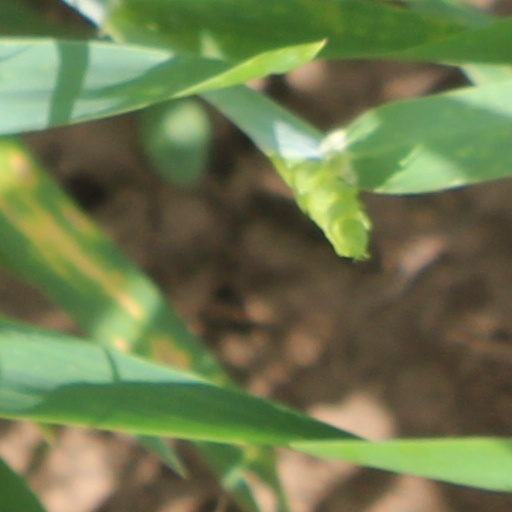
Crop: wheat